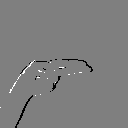
ASL letter: h